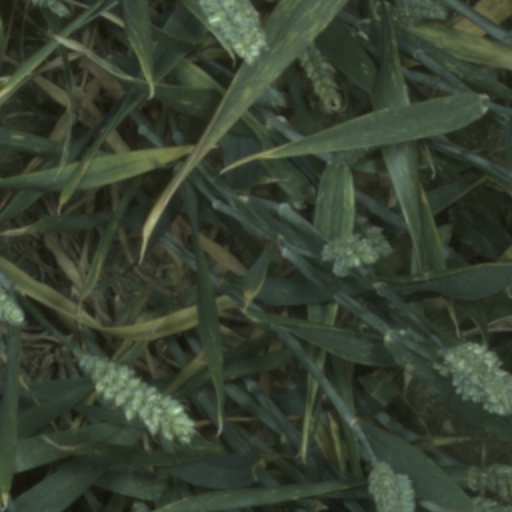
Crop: wheat